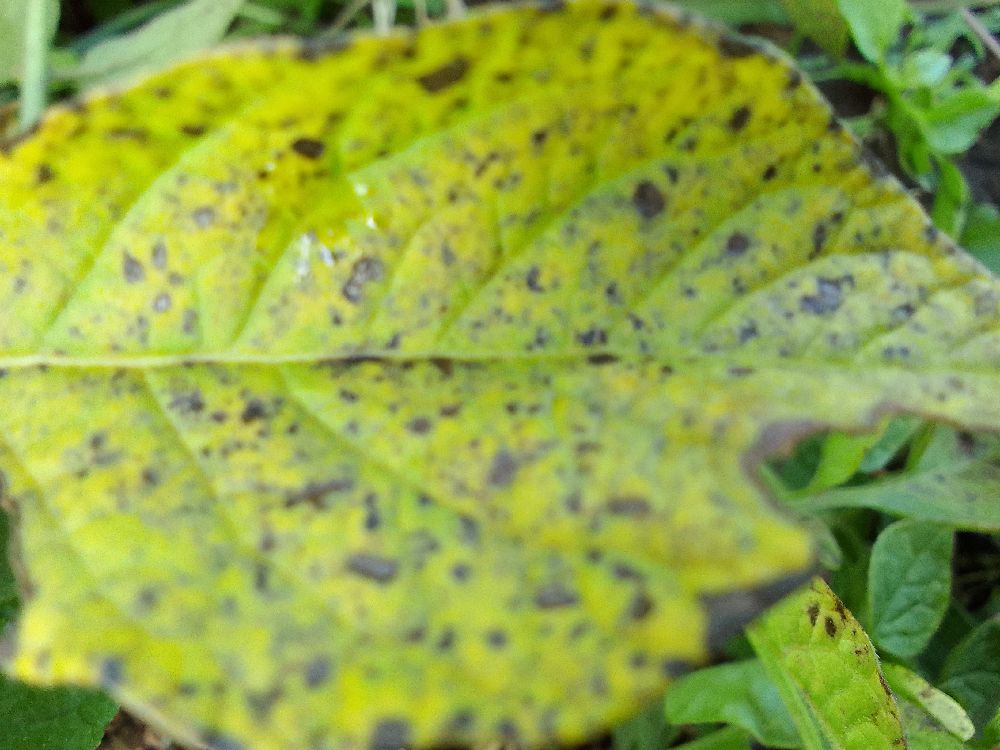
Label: Early blight